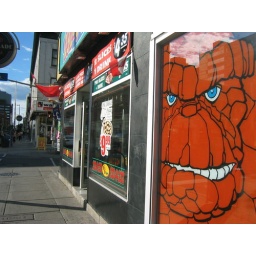
Here's a nice picture of the Thing, character of the Fantastic Four in the window showcase of a comic book store.